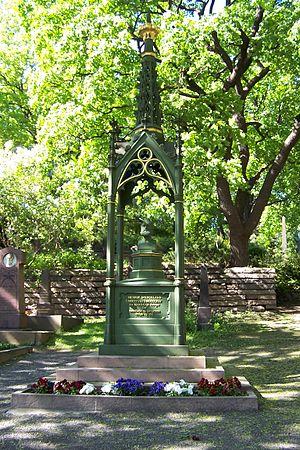
Henrik Arnold Wergeland, né le 17 juin 1808 à Kristiansand et mort le 12 juillet 1845 à Christiana, est un poète et écrivain norvégien.